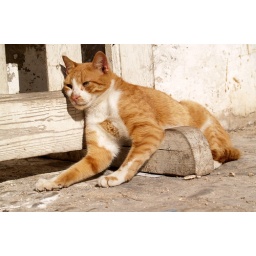
red cat in essaouira